The Amazing American Circus

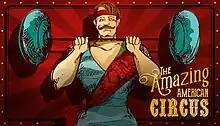

The Amazing American Circus is a deck-building video game published by Klabater and developed by Klabater and Juggler Games.